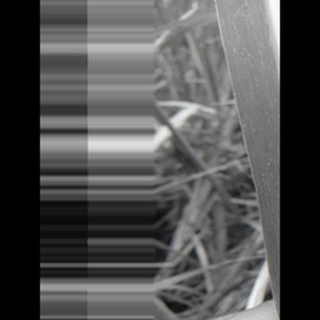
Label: sugarcane_mosaic